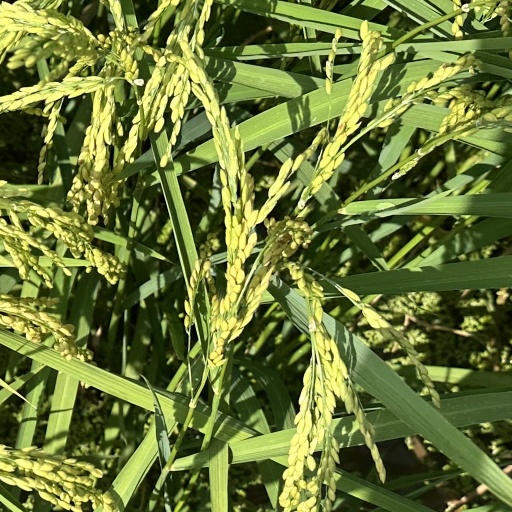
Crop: rice